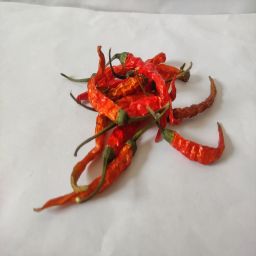
Crop: Chile Pepper
Quality: Dried